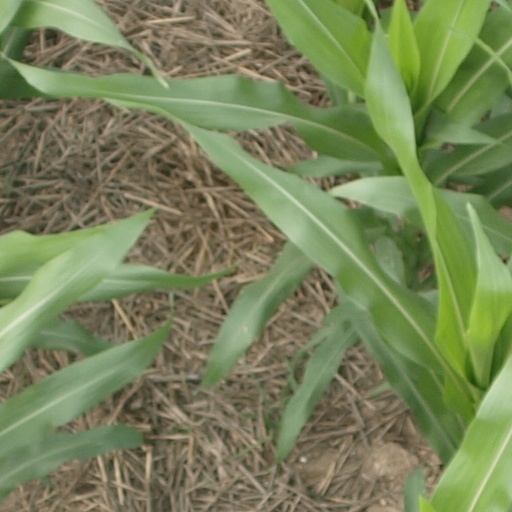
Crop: maize; corn